List of awards and nominations received by Ludacris

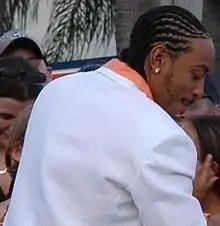
Ludacris signs autographs at the MTV Music Video Awards in 2004

Ludacris is a three-time Grammy Award-winning American rapper and actor from Atlanta, Georgia. He has released eight studio albums, all which have been released on the Def Jam Recordings record label: "Back for the First Time" (2000), "Word of Mouf" (2001), "Chicken-n-Beer" (2003), "The Red Light District" (2004), "Release Therapy" (2006), "Theater of the Mind" (2008), "Battle of the Sexes" (2010) and "Ludaversal" (2015). His first five albums have all achieved multi-platinum status, and his next 2 albums achieved gold status. In addition, he has 4 albums that peaked at number one on the "Billboard" 200 charts.